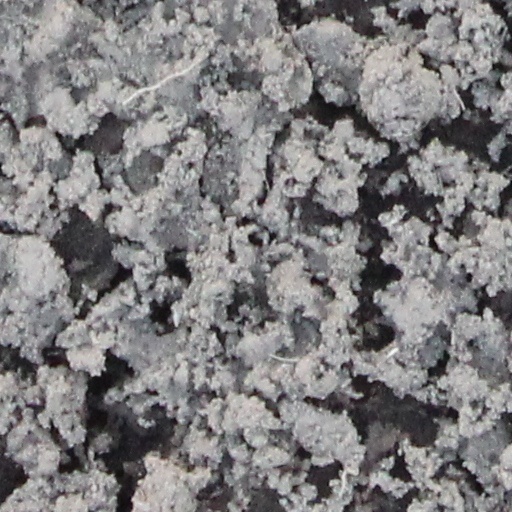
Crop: wheat